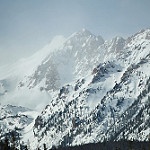
Label: mountain